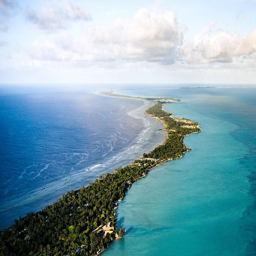
astonishing images of islands that could disappear within years